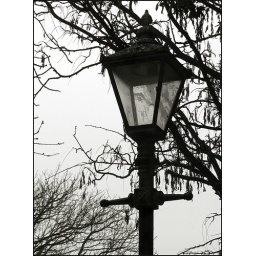
street lamp in Margate